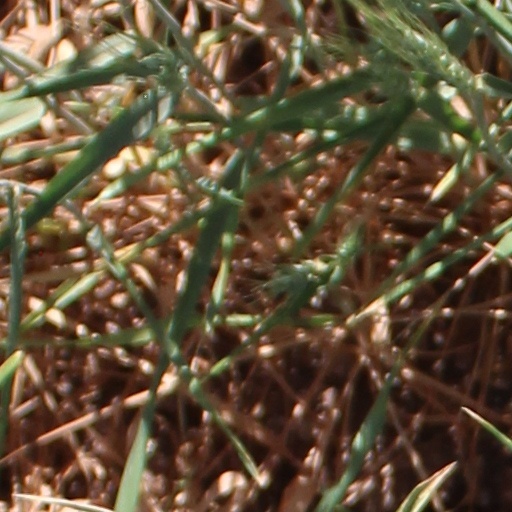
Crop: wheat